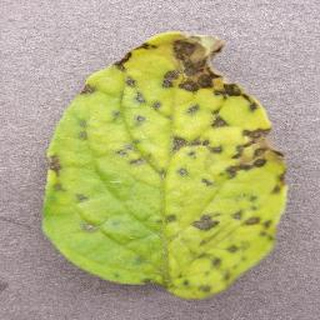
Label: tomato_septoria_leaf_spot